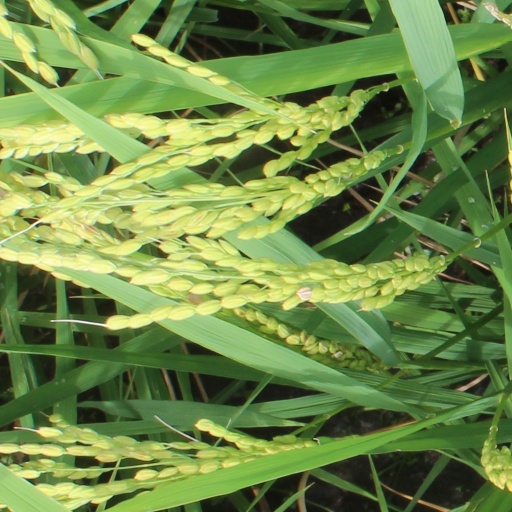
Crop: rice